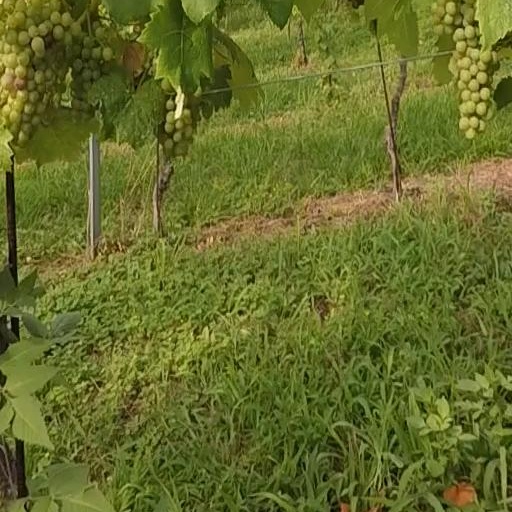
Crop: grape